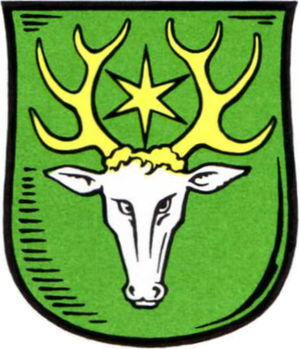
Znamensk est une localité du raïon de Gvardeïsk, de l'oblast de Kaliningrad, en Russie. Située sur la rive droite de la Pregolia, au confluent avec la Lava, Znamensk compte 4 302 habitants.